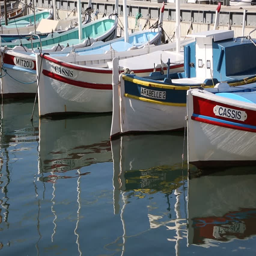
a city : small wooden boats in the harbor